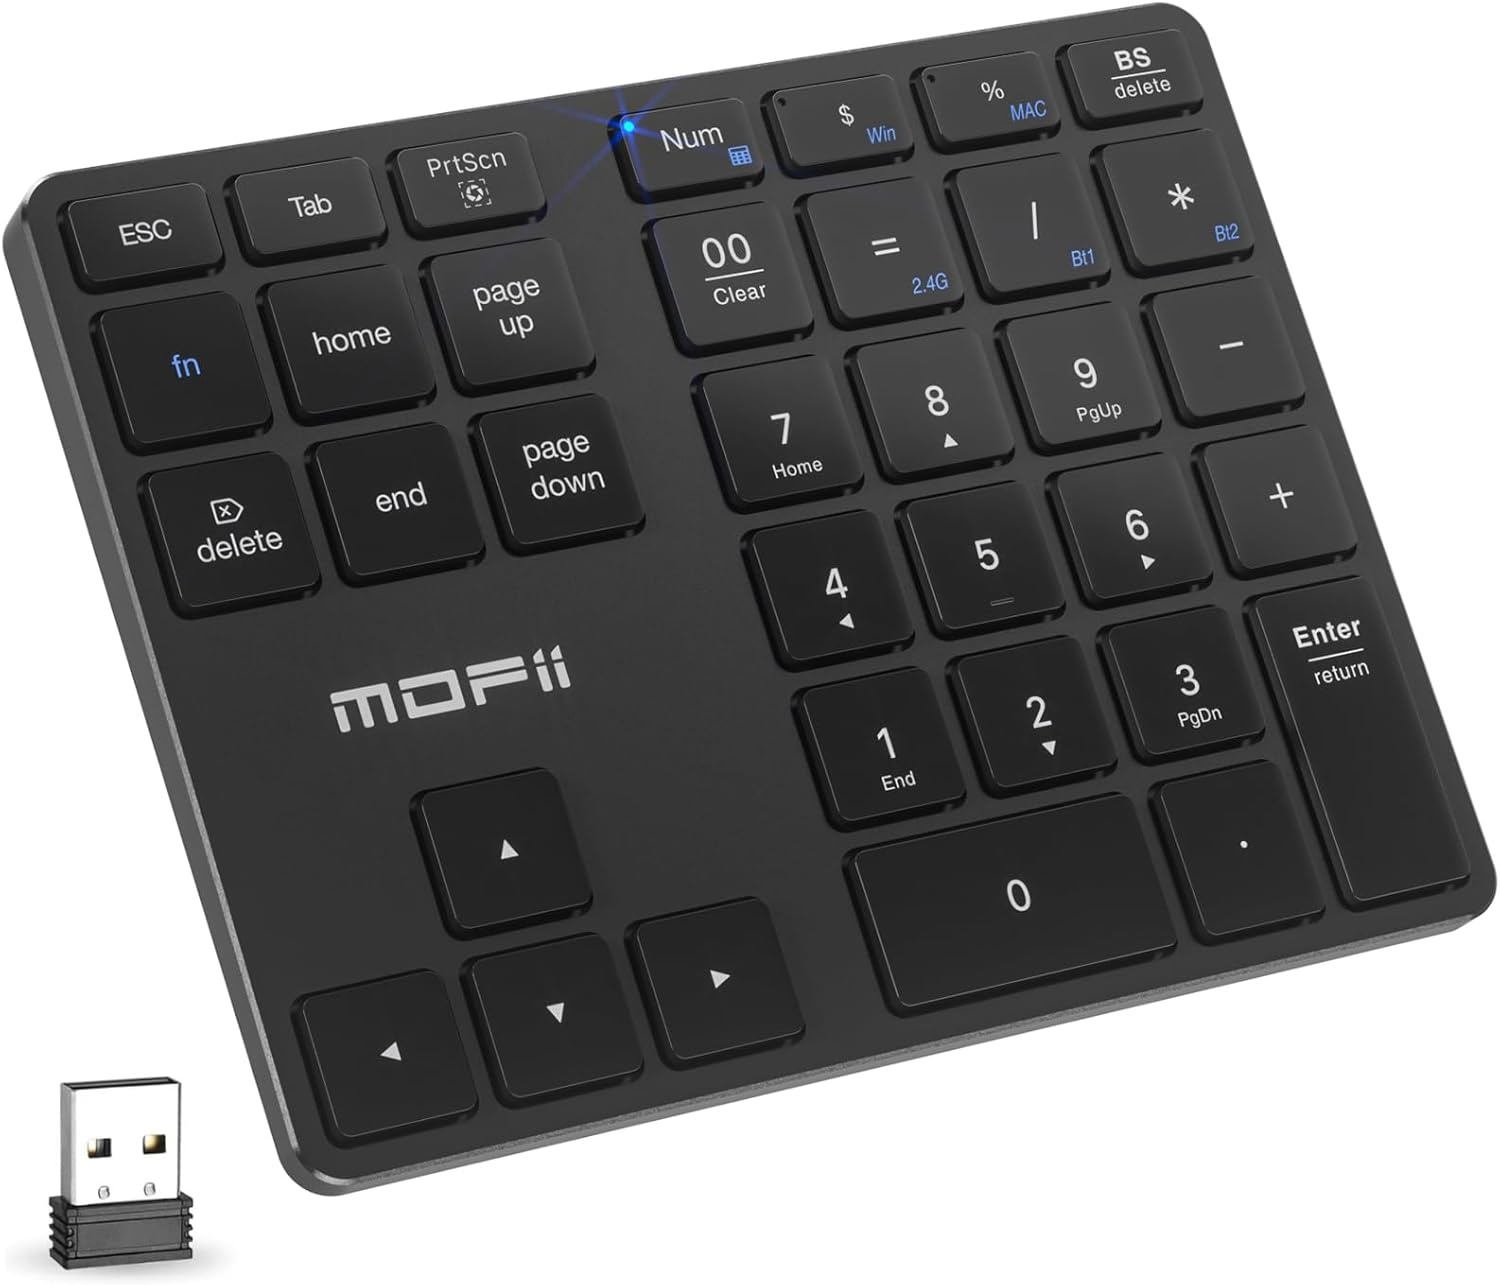
MOFII Bluetooth Number Pad for Laptop - Black Wireless Numeric Keypad 35 Keys USB-C Rechargeable Numpad, Accounting Portable Financial Data 10 Key for Laptop/PC/Desktop/Notebook/Surface Pro
Overview Brand : MOFII Compatible Devices : Laptop, PC, Tablet, desktop Connectivity Technology : Bluetooth Keyboard Description : Numeric Recommended Uses For Product : Business, Education, Everyday Use, Multimedia, Personal, Student Special Feature : Portable Color : Bluetooth Black Style : Classic Material : Aluminum Included Components : MOFII Bluetooth Number Pad 35keys, USB Cable, USB Receiver, User Manual About this item 【MOFII Bluetooth Number Pad 5.0 Connection】Provides Bluetooth 5.0 technology wireless connection, the silent wireless numeric keypad supports connecting 3 devices at the same time. External 35-key full keyboard can expand your existing compact keyboard, and the working range can reach 33FT. Note: For laptops or desktop computers without Bluetooth function, you need to use a third-party Bluetooth adapter before use.(not included) 【High Capacity Rechargeable Bluetooth Number Keypad】Wireless Numpad have 300mA rechargeable lithium battery to avoid frequent battery replacement. USB-A to USB-C charging cable is provided, and the data transmission speed is fast without delay and jamming. Perfect for financial accountants, students, offices and spreadsheet experts. 【Stable and Ultra-thin Aluminum Design】The Bluetooth number keypad for laptop is made of a sturdy aluminum alloy bottom frame, the keys use a scissor switch key structure and a high-quality ABS top cover, soft pressing touch and ergonomic tilt, more comfortable typing and beautiful appearance, perfect match your Macbook, MacBook Air/Pro, iMac, PC, Surface Pro, laptop or desktop as a side external 10 key usb keypad. 【Lightweight and Easy to Carry】The classic black bluetooth keypad is perfect for business trips or daily use, and the lightweight appearance gives you a convenient carrying experience. 【Wide Compatibility】Bluetooth wireless number pad for laptop are widely compatible with PC, Laptops, Desktops, Computers, and are suitable for Windows 2000 / XP /ME / 7 / 8 / 10 / 11 system, Android 5.0, Mac OS X 10.10 and IOS 13 and above system; so you can work comfortably on your computer or laptop. 【After-sales Service and Quality Assurance】If you encounter any problems or keyboard quality problems during the use of the numeric keyboard, please contact our after-sales service experts as soon as possible, and we will provide you with a satisfactory solution immediately.
Brand: MOFII
Category: Electronics > Electronics Accessories > Computer Components > Input Devices > Numeric Keypads